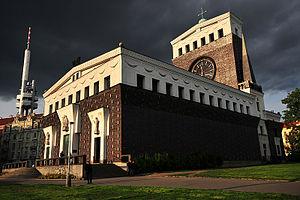
Eglise du Sacré coeur de Jésus, Prague